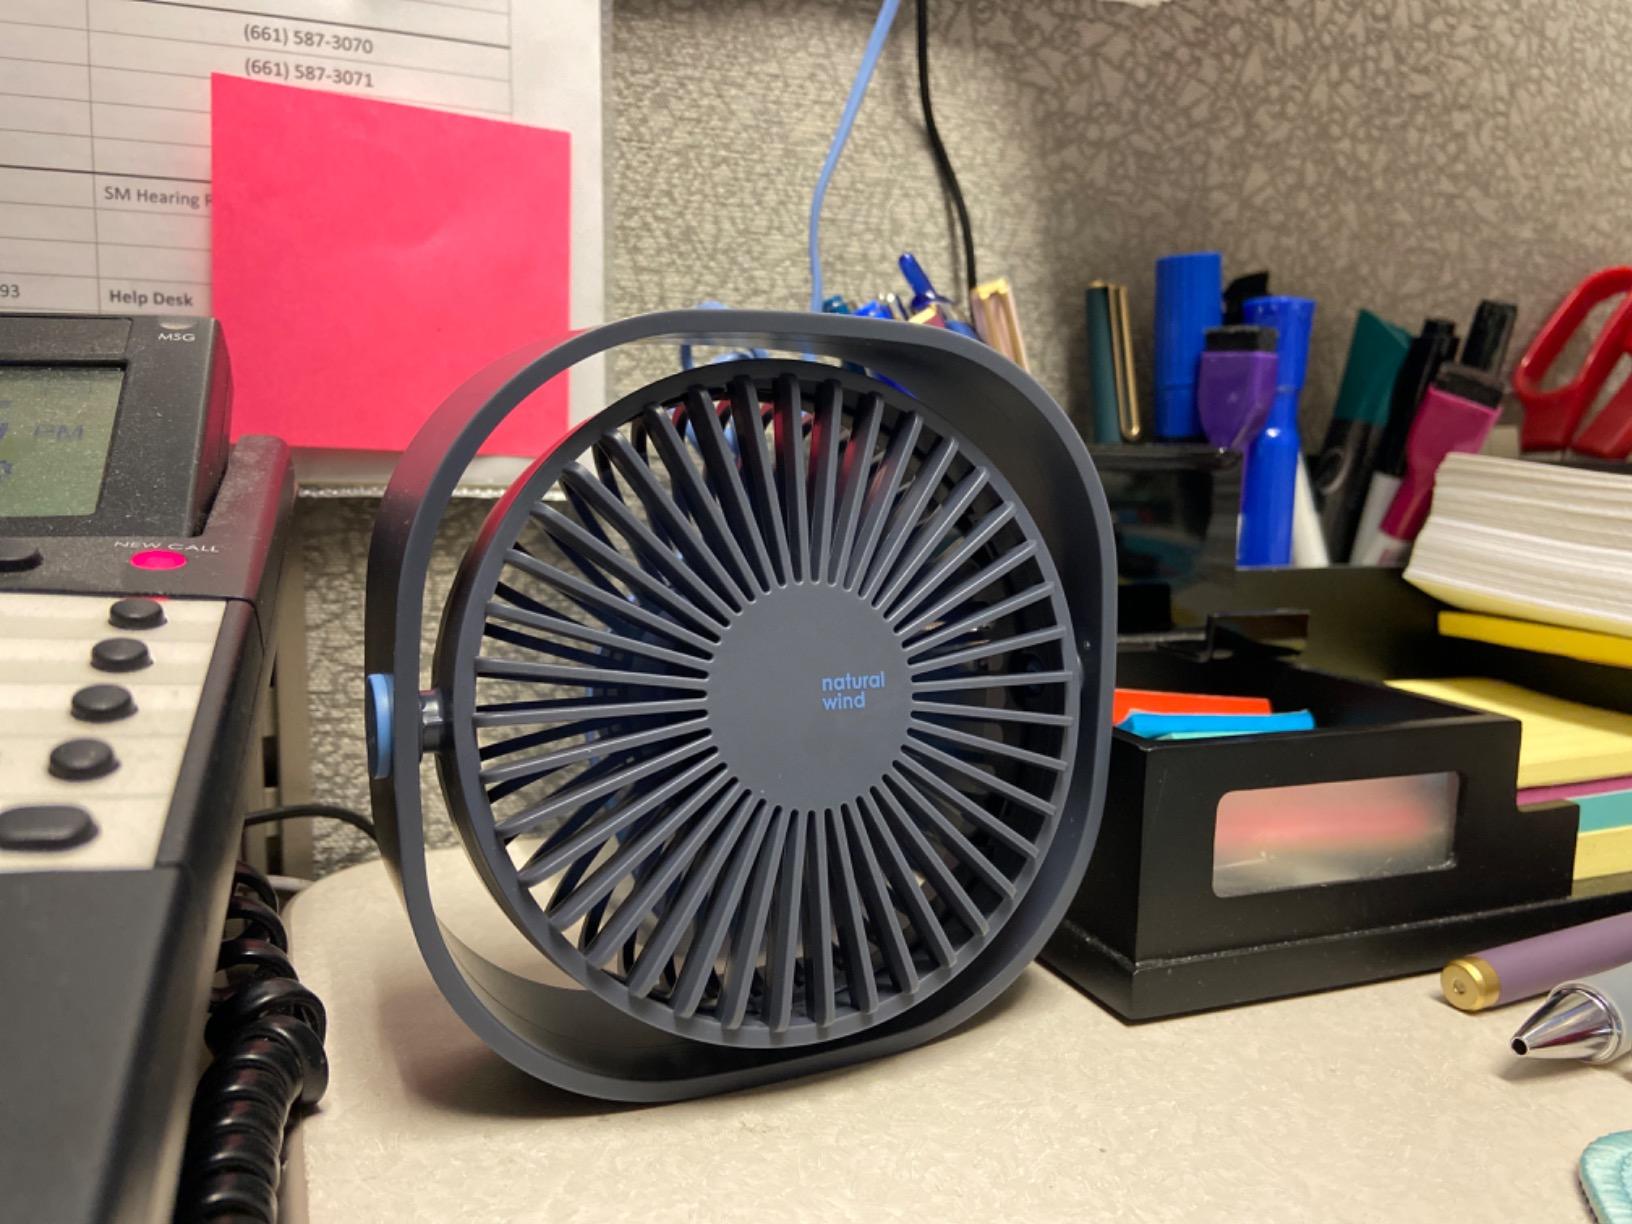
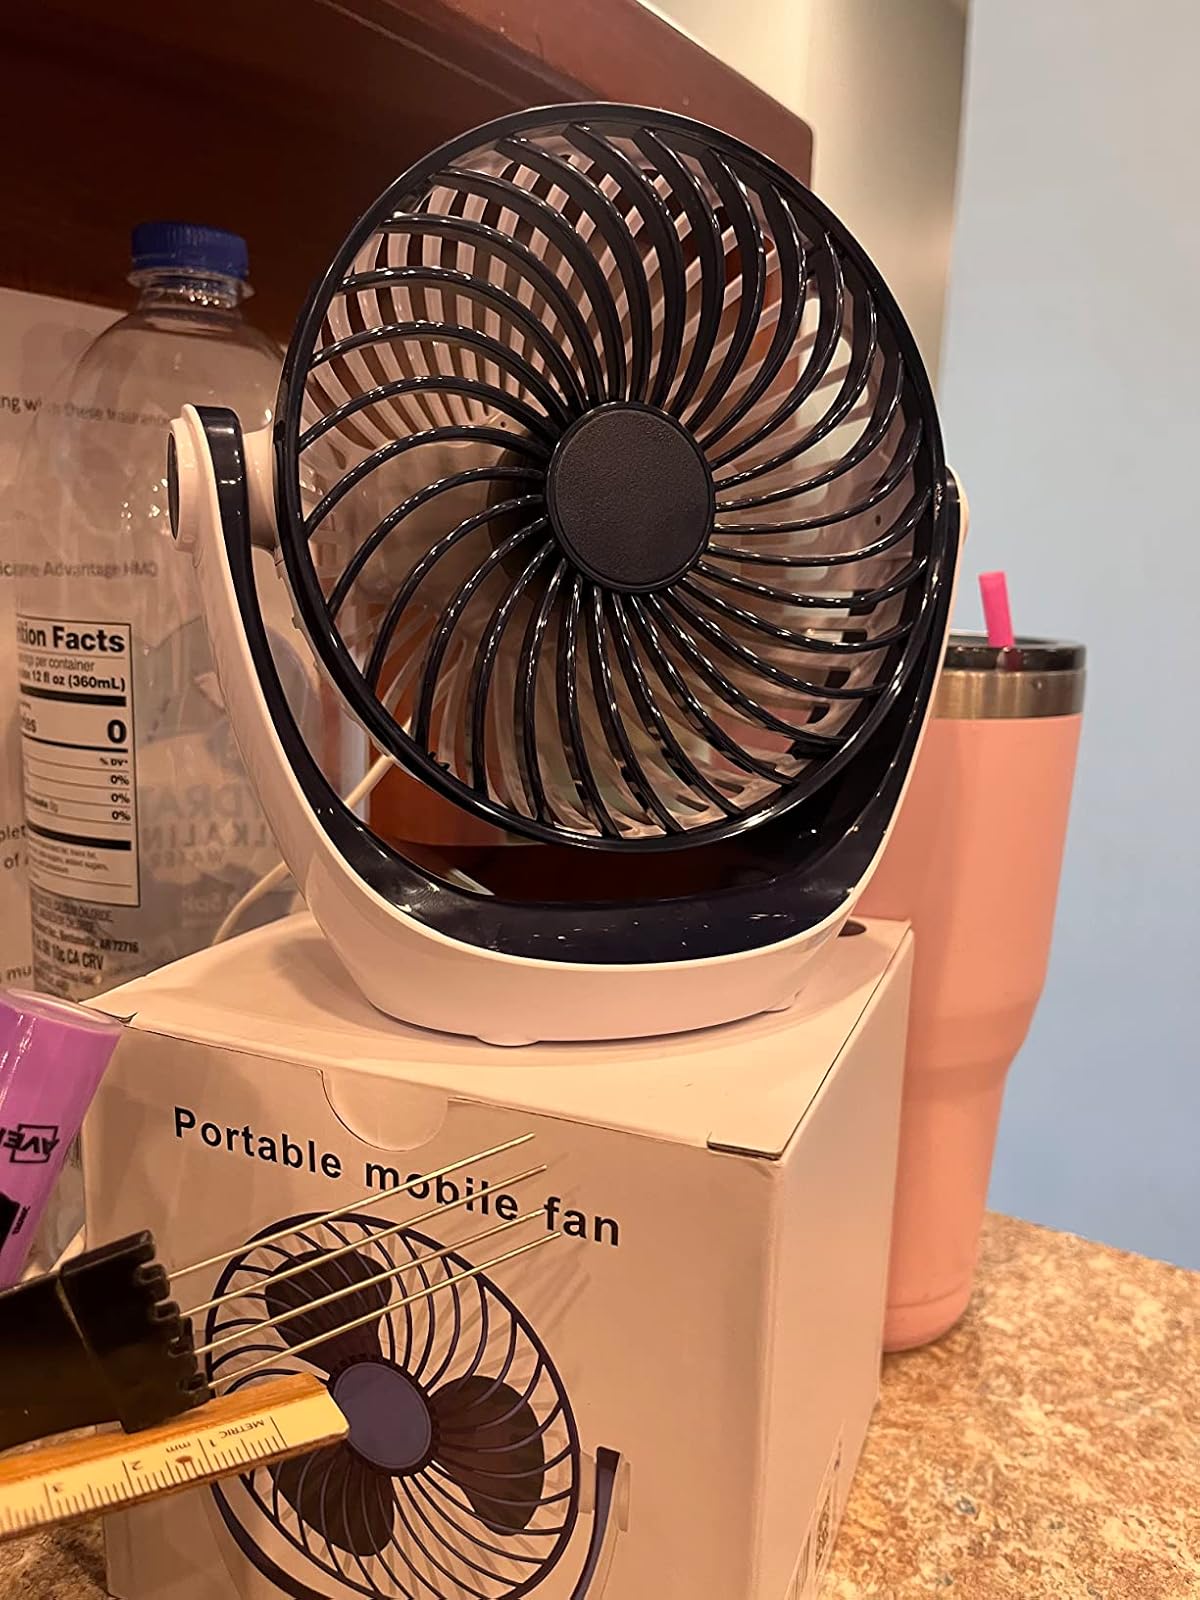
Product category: fan
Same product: no